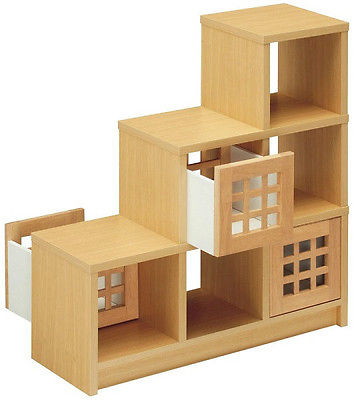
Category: cabinet